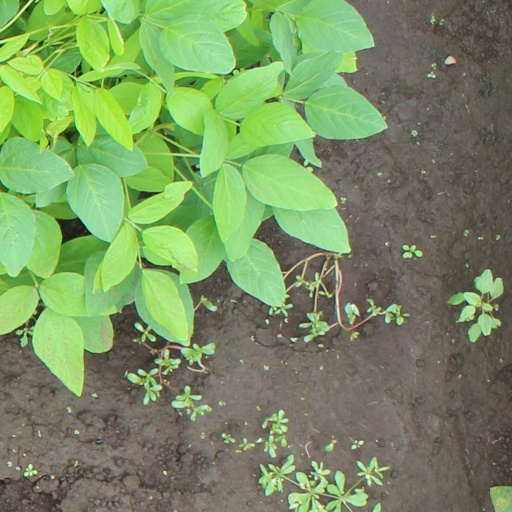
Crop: soybean